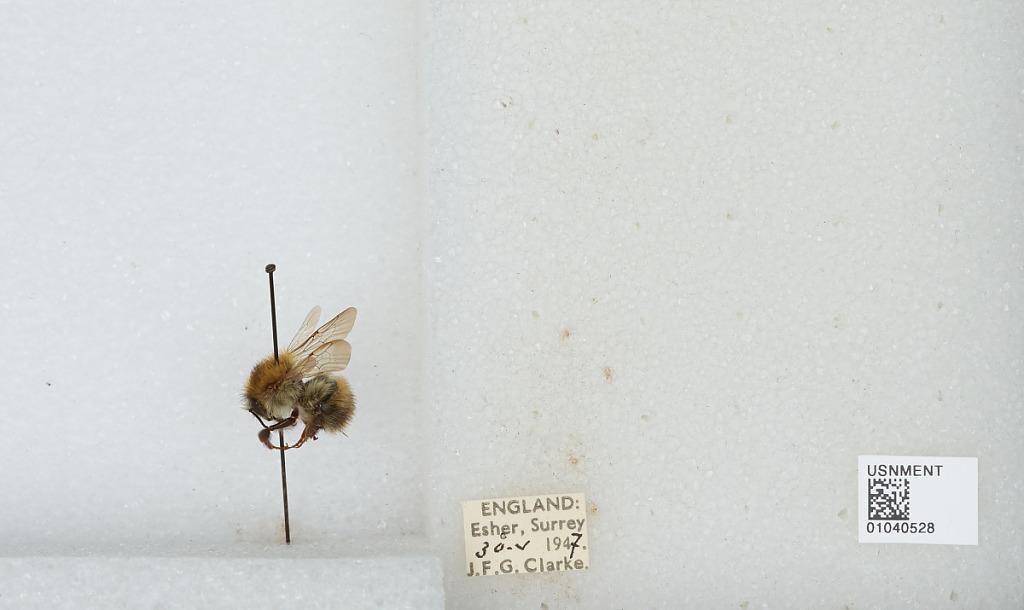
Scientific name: Bombus (Thoracobombus) pascuorum (Scopoli)
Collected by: J. Clarke
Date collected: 1947-5-30
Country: United Kingdom
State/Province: England
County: Surrey
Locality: Esher
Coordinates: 51.3691, -0.365